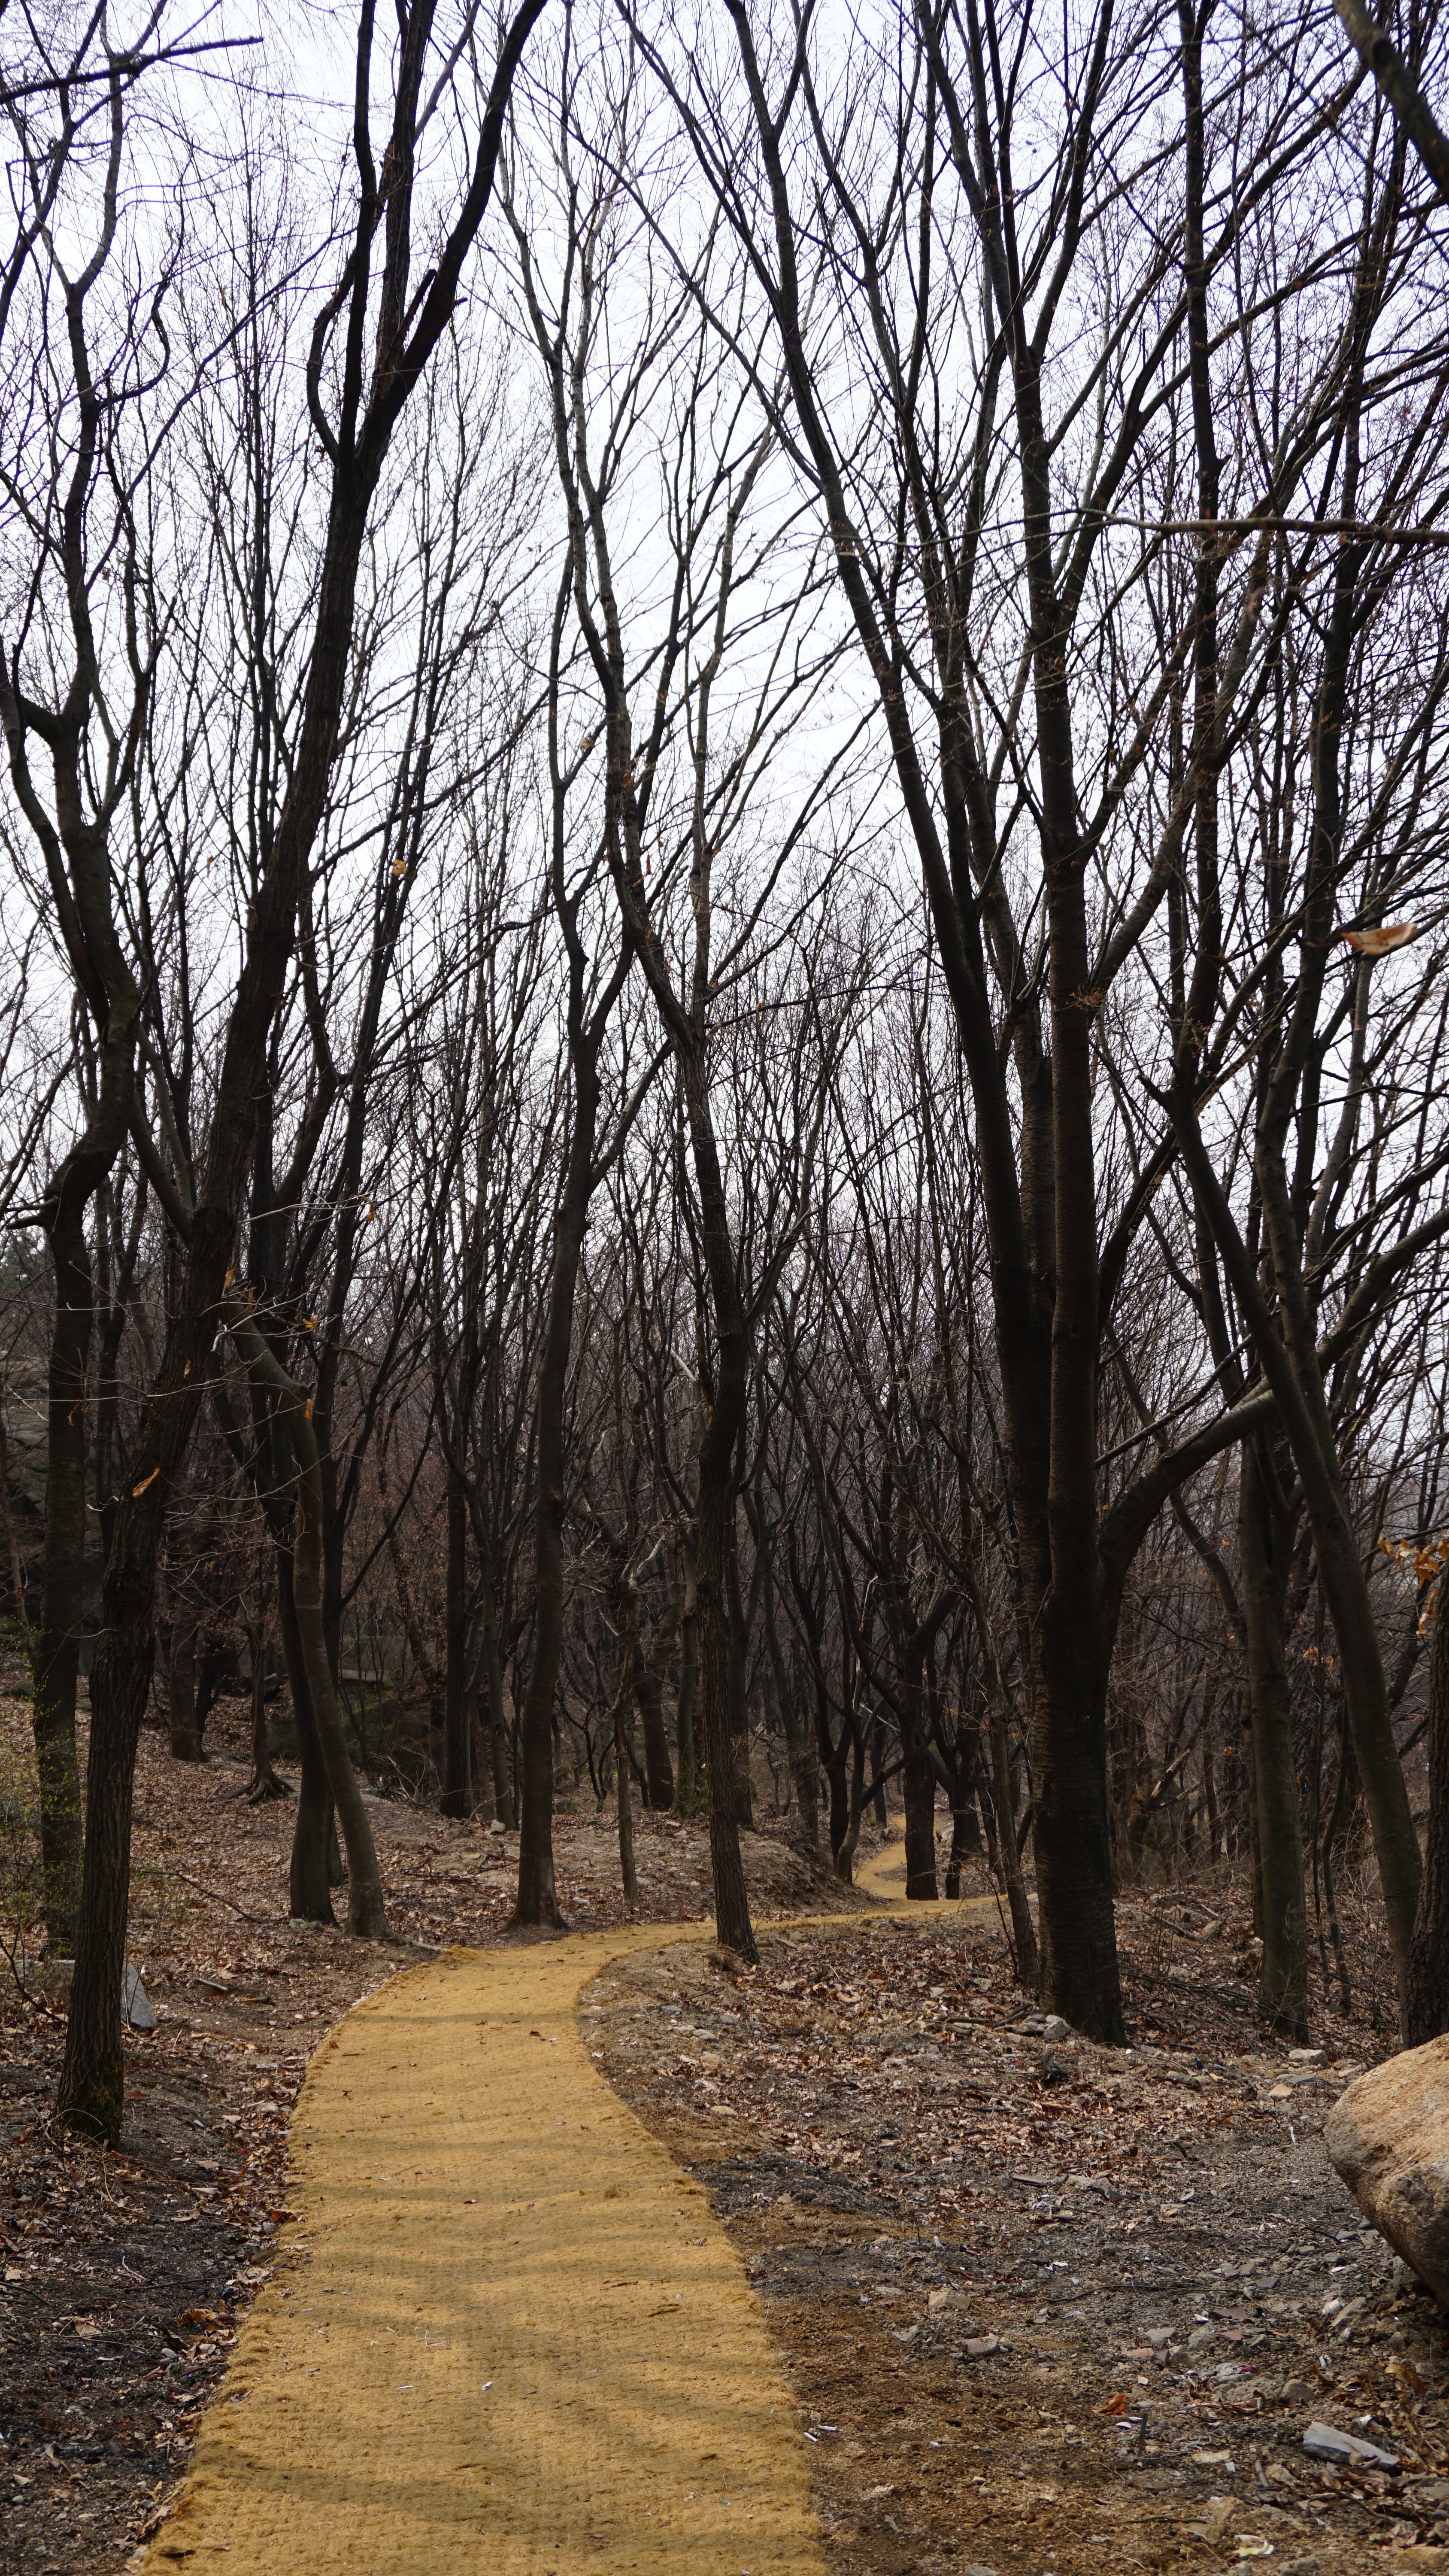
landscape, tree, nature, forest, branch, winter, plant, wood, trail, morning, leaf, walk, autumn, park, soil, season, korea, woodland, habitat, esplanade, rural area, mountain trail, bulamsan, seoul perimeter road, natural environment, woody plant